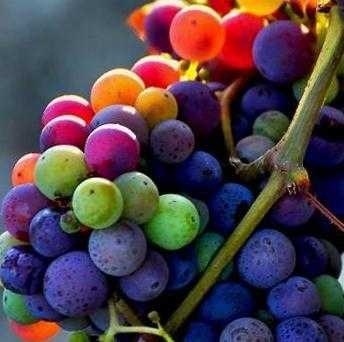
Label: Grapes